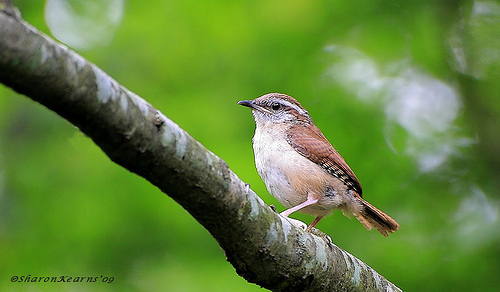
this bird has a small pointed black beak, long legs, and brown feathers.
this bird has a tan belly, a spotted wing, and a short black bill.
the bird has a white breast and belly, and skinny thighs.
this bird is white and brown in color with a small beak, and black eye rings.
the bird has pink thighs, a black bill and a black eyering.
this bird has a white eye brow, throat, breast, and belly with a redish brown crown and back.
this bird has wings that are brown and has a white belly
this bird is white and brown in color, with a black beak.
a small bird with a large belly, pink legs, short but wide tail, a small spotted head, and a short black pointy beak.
this bird has wings that are brown and has a white belly
Species: Carolina Wren